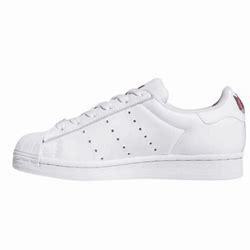
Brand: Adidas
Model: Superstar Pure